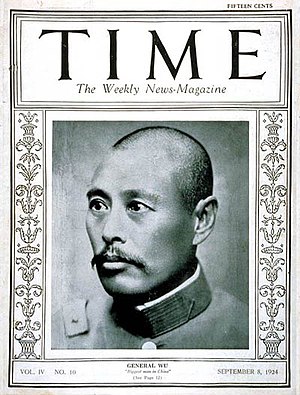
Wu Peifu / Anden Zhili–Fengtian-krig
Wu Peifu, ca 1924
Wu Peifu eller Wu P'ei-fu var en central kinesisk krigsherre i de kampe mellem ulige krigsherrer, som dominerede Kinas historie fra 1916 til 1927.